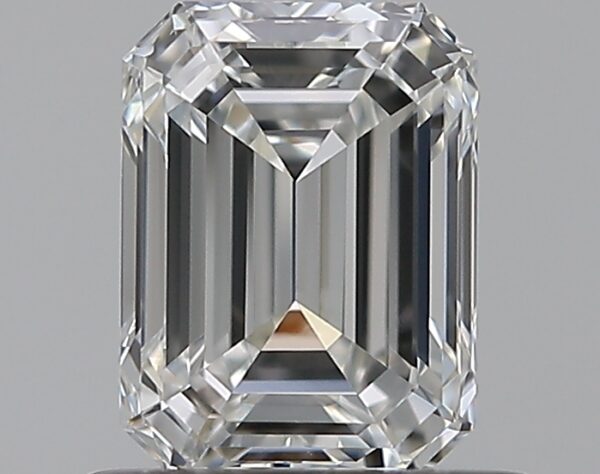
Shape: emerald
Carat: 0.7
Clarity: VVS2
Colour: F
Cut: EX
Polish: EX
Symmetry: EX
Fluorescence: N
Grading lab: GIA
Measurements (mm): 5.78 x 4.28 x 2.88